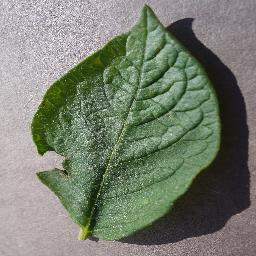
Label: Potato___healthy